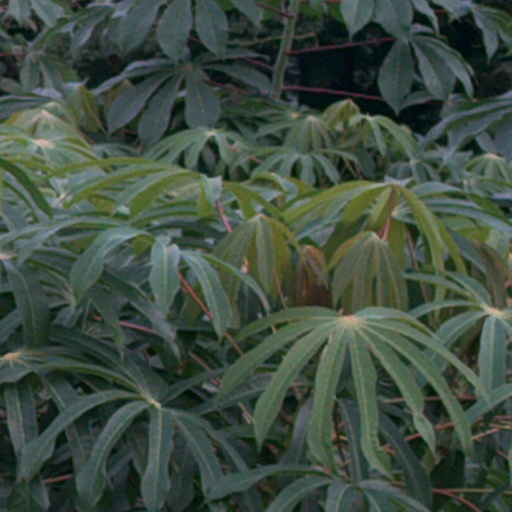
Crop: cassava